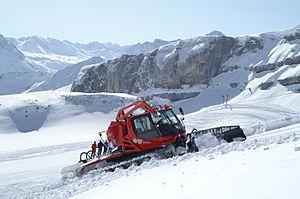
PistenBully 600
Kässbohrer Geländefahrzeug AG est une société allemande qui développe et fabrique des engins de damage spécialement adaptés aux pistes de ski alpin et nordique ainsi qu’à l’aménagement des snowparks sous la marque PistenBully. Son siège social est à Laupheim.